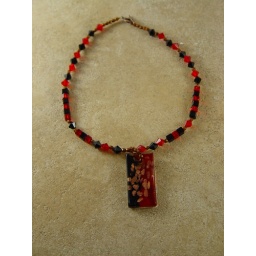
Red, black and copper czech glass beads with a fused glass pendent. Designed by Colin